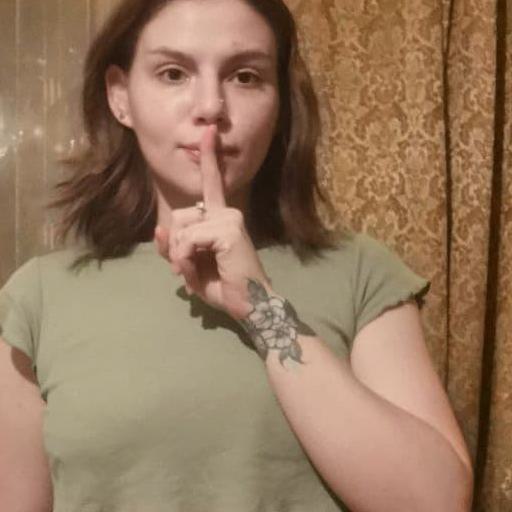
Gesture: mute